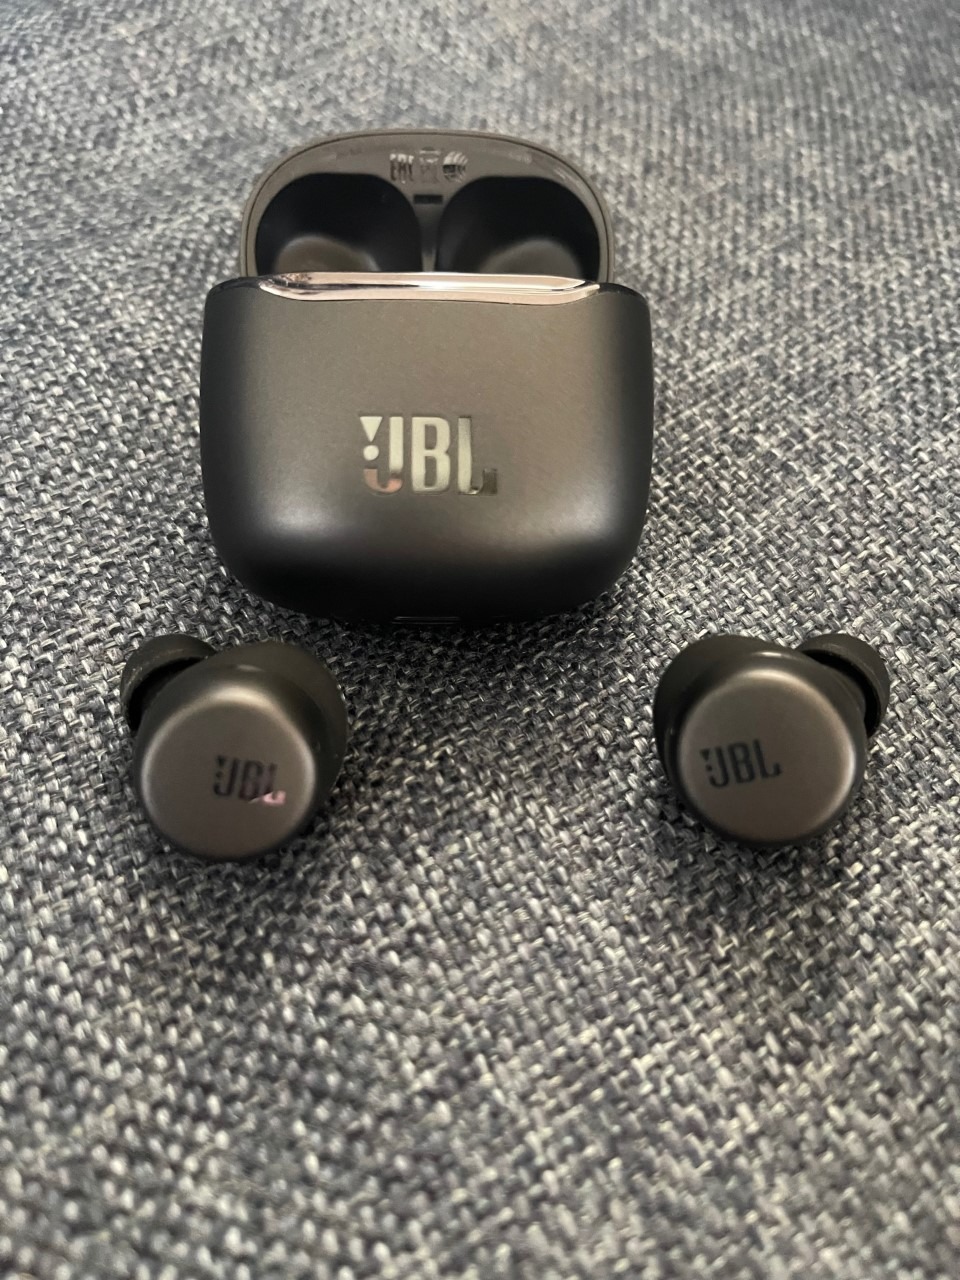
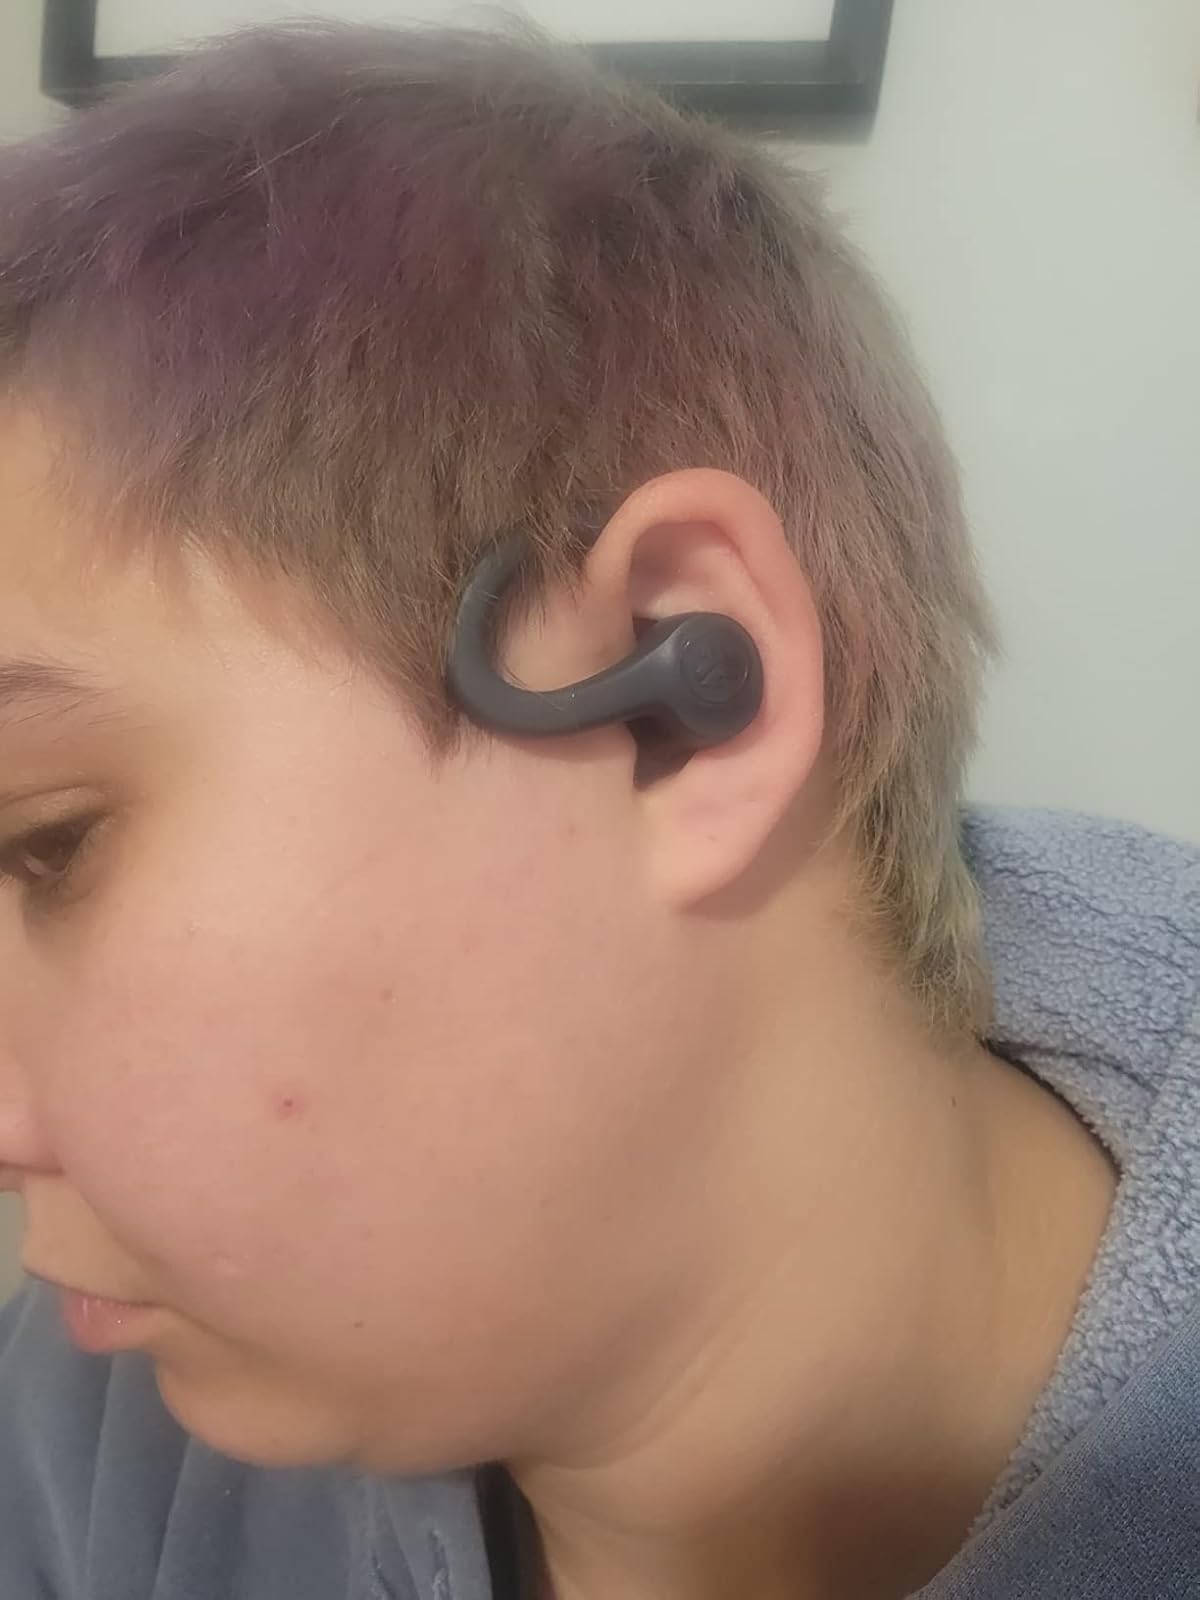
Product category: earbuds
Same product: no